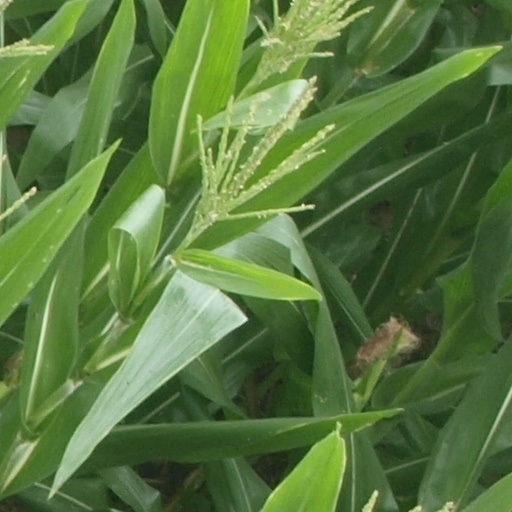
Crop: maize; corn